Banbury

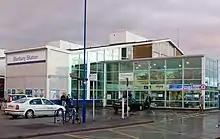
Banbury railway station

Jacob Douwe Egberts, in the Ruscote ward of Banbury, is a large food packaging factory.